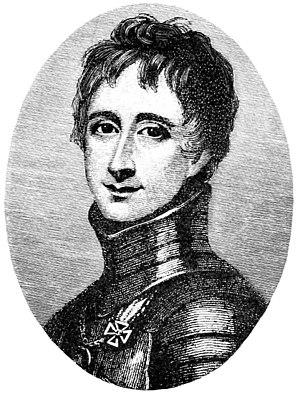
Robert Thomas Wilson, né le 17 août 1777 à Londres et mort le 9 mai 1849 dans la même ville, est un homme politique et militaire britannique qui fut gouverneur de Gibraltar d'octobre 1842 à décembre 1848.